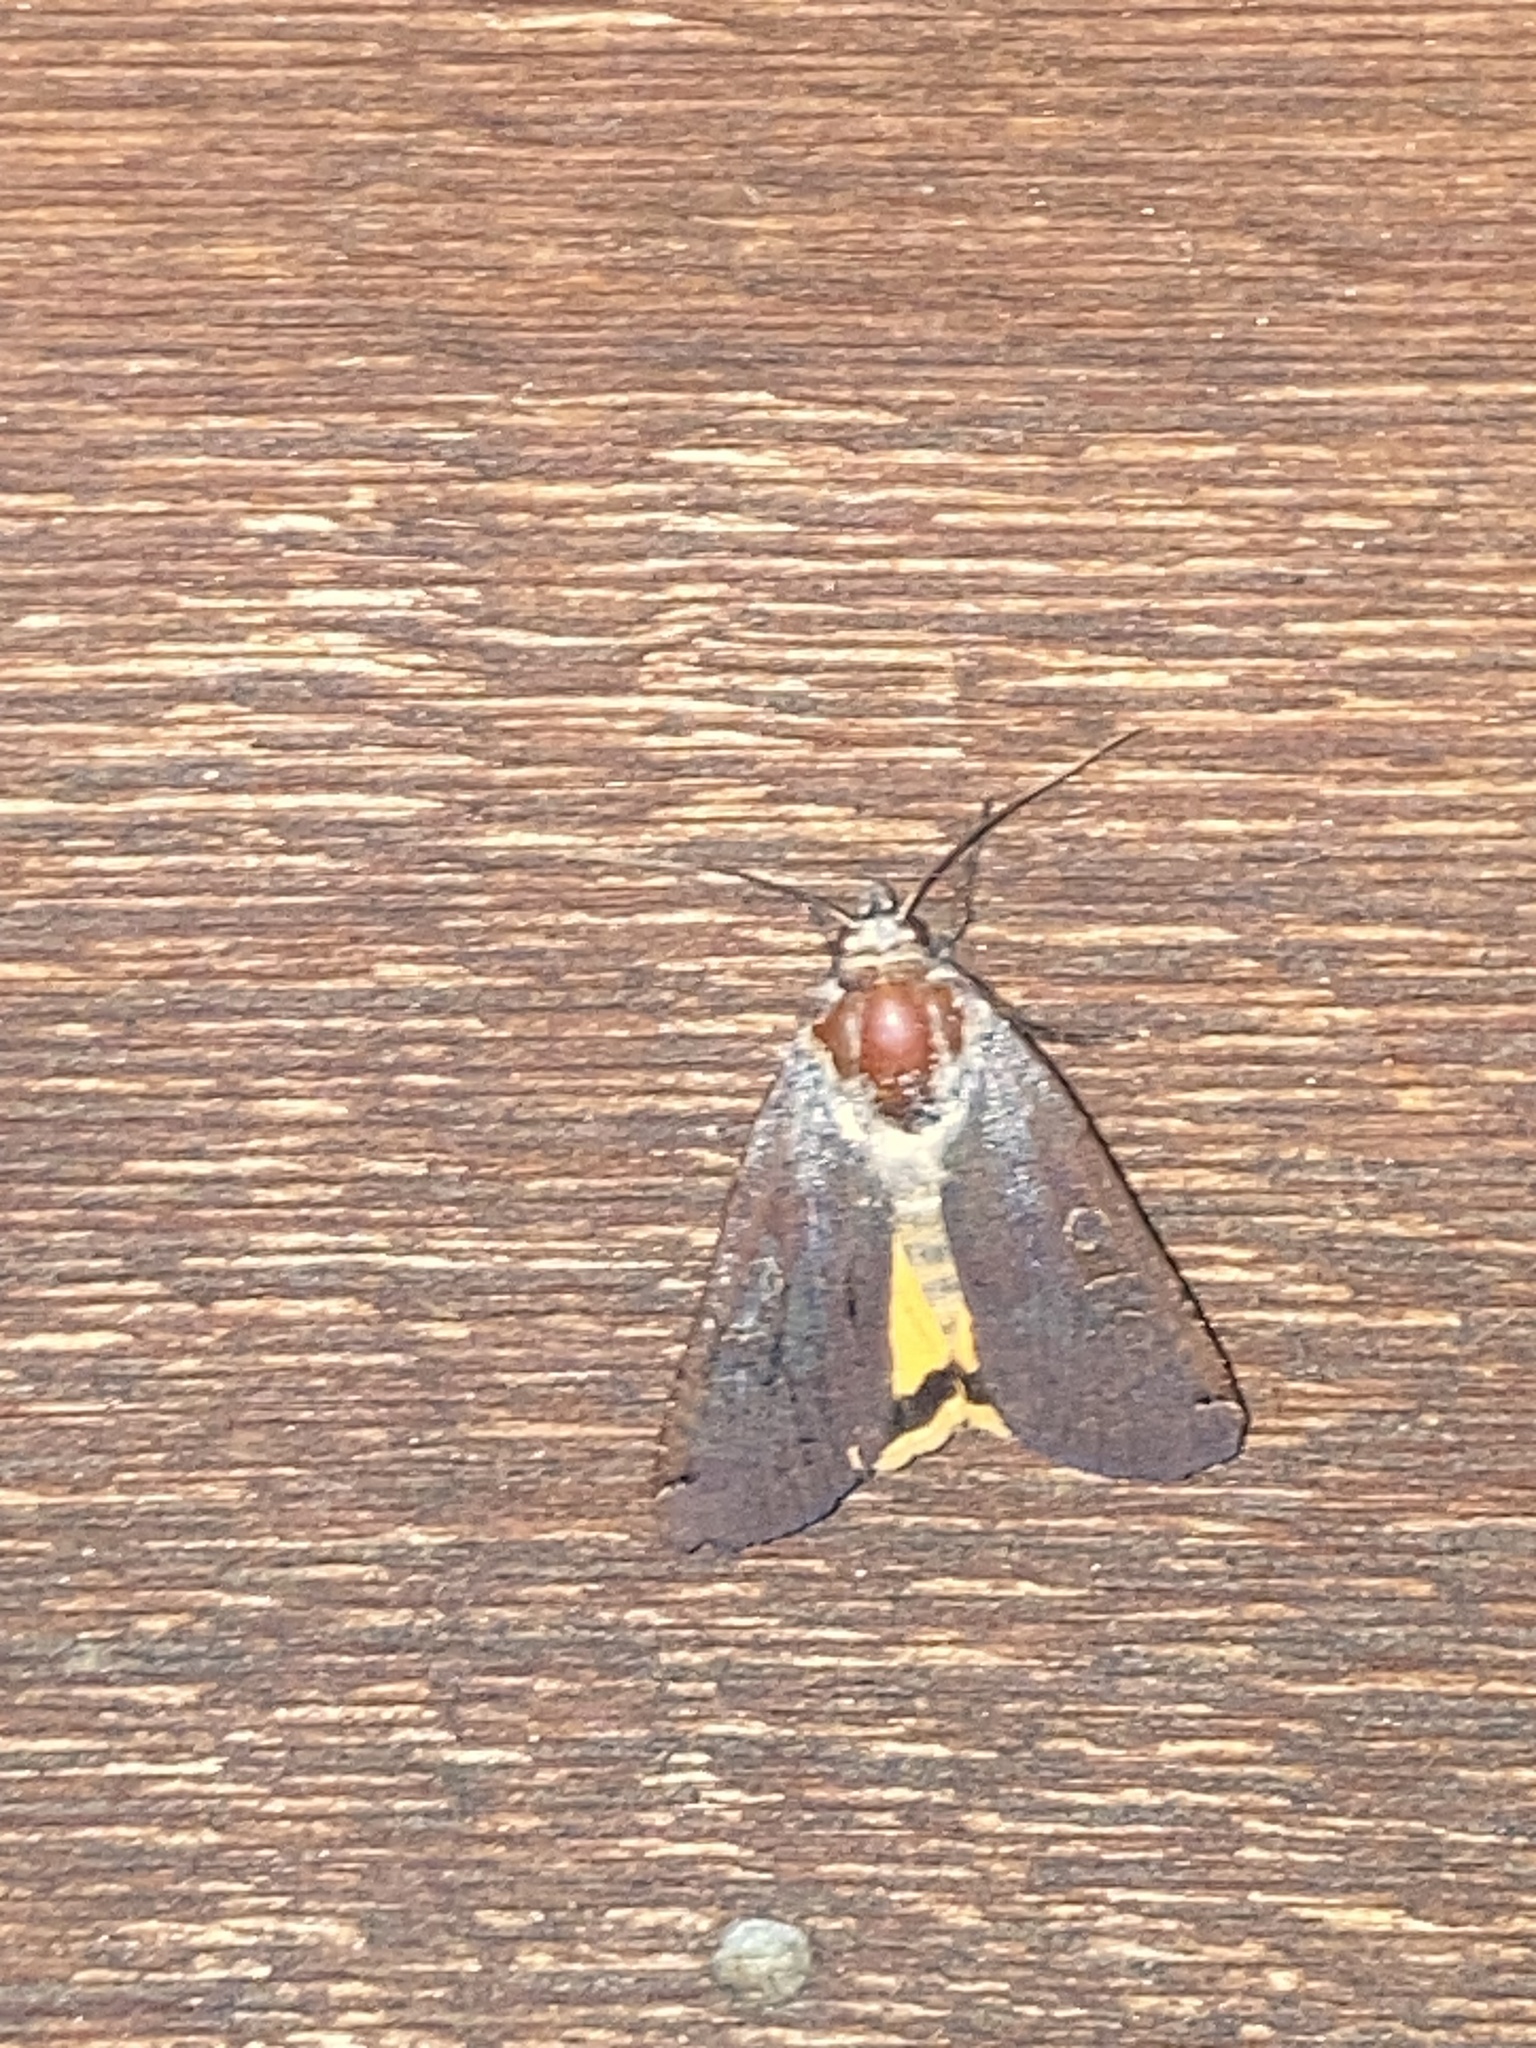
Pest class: cutworms